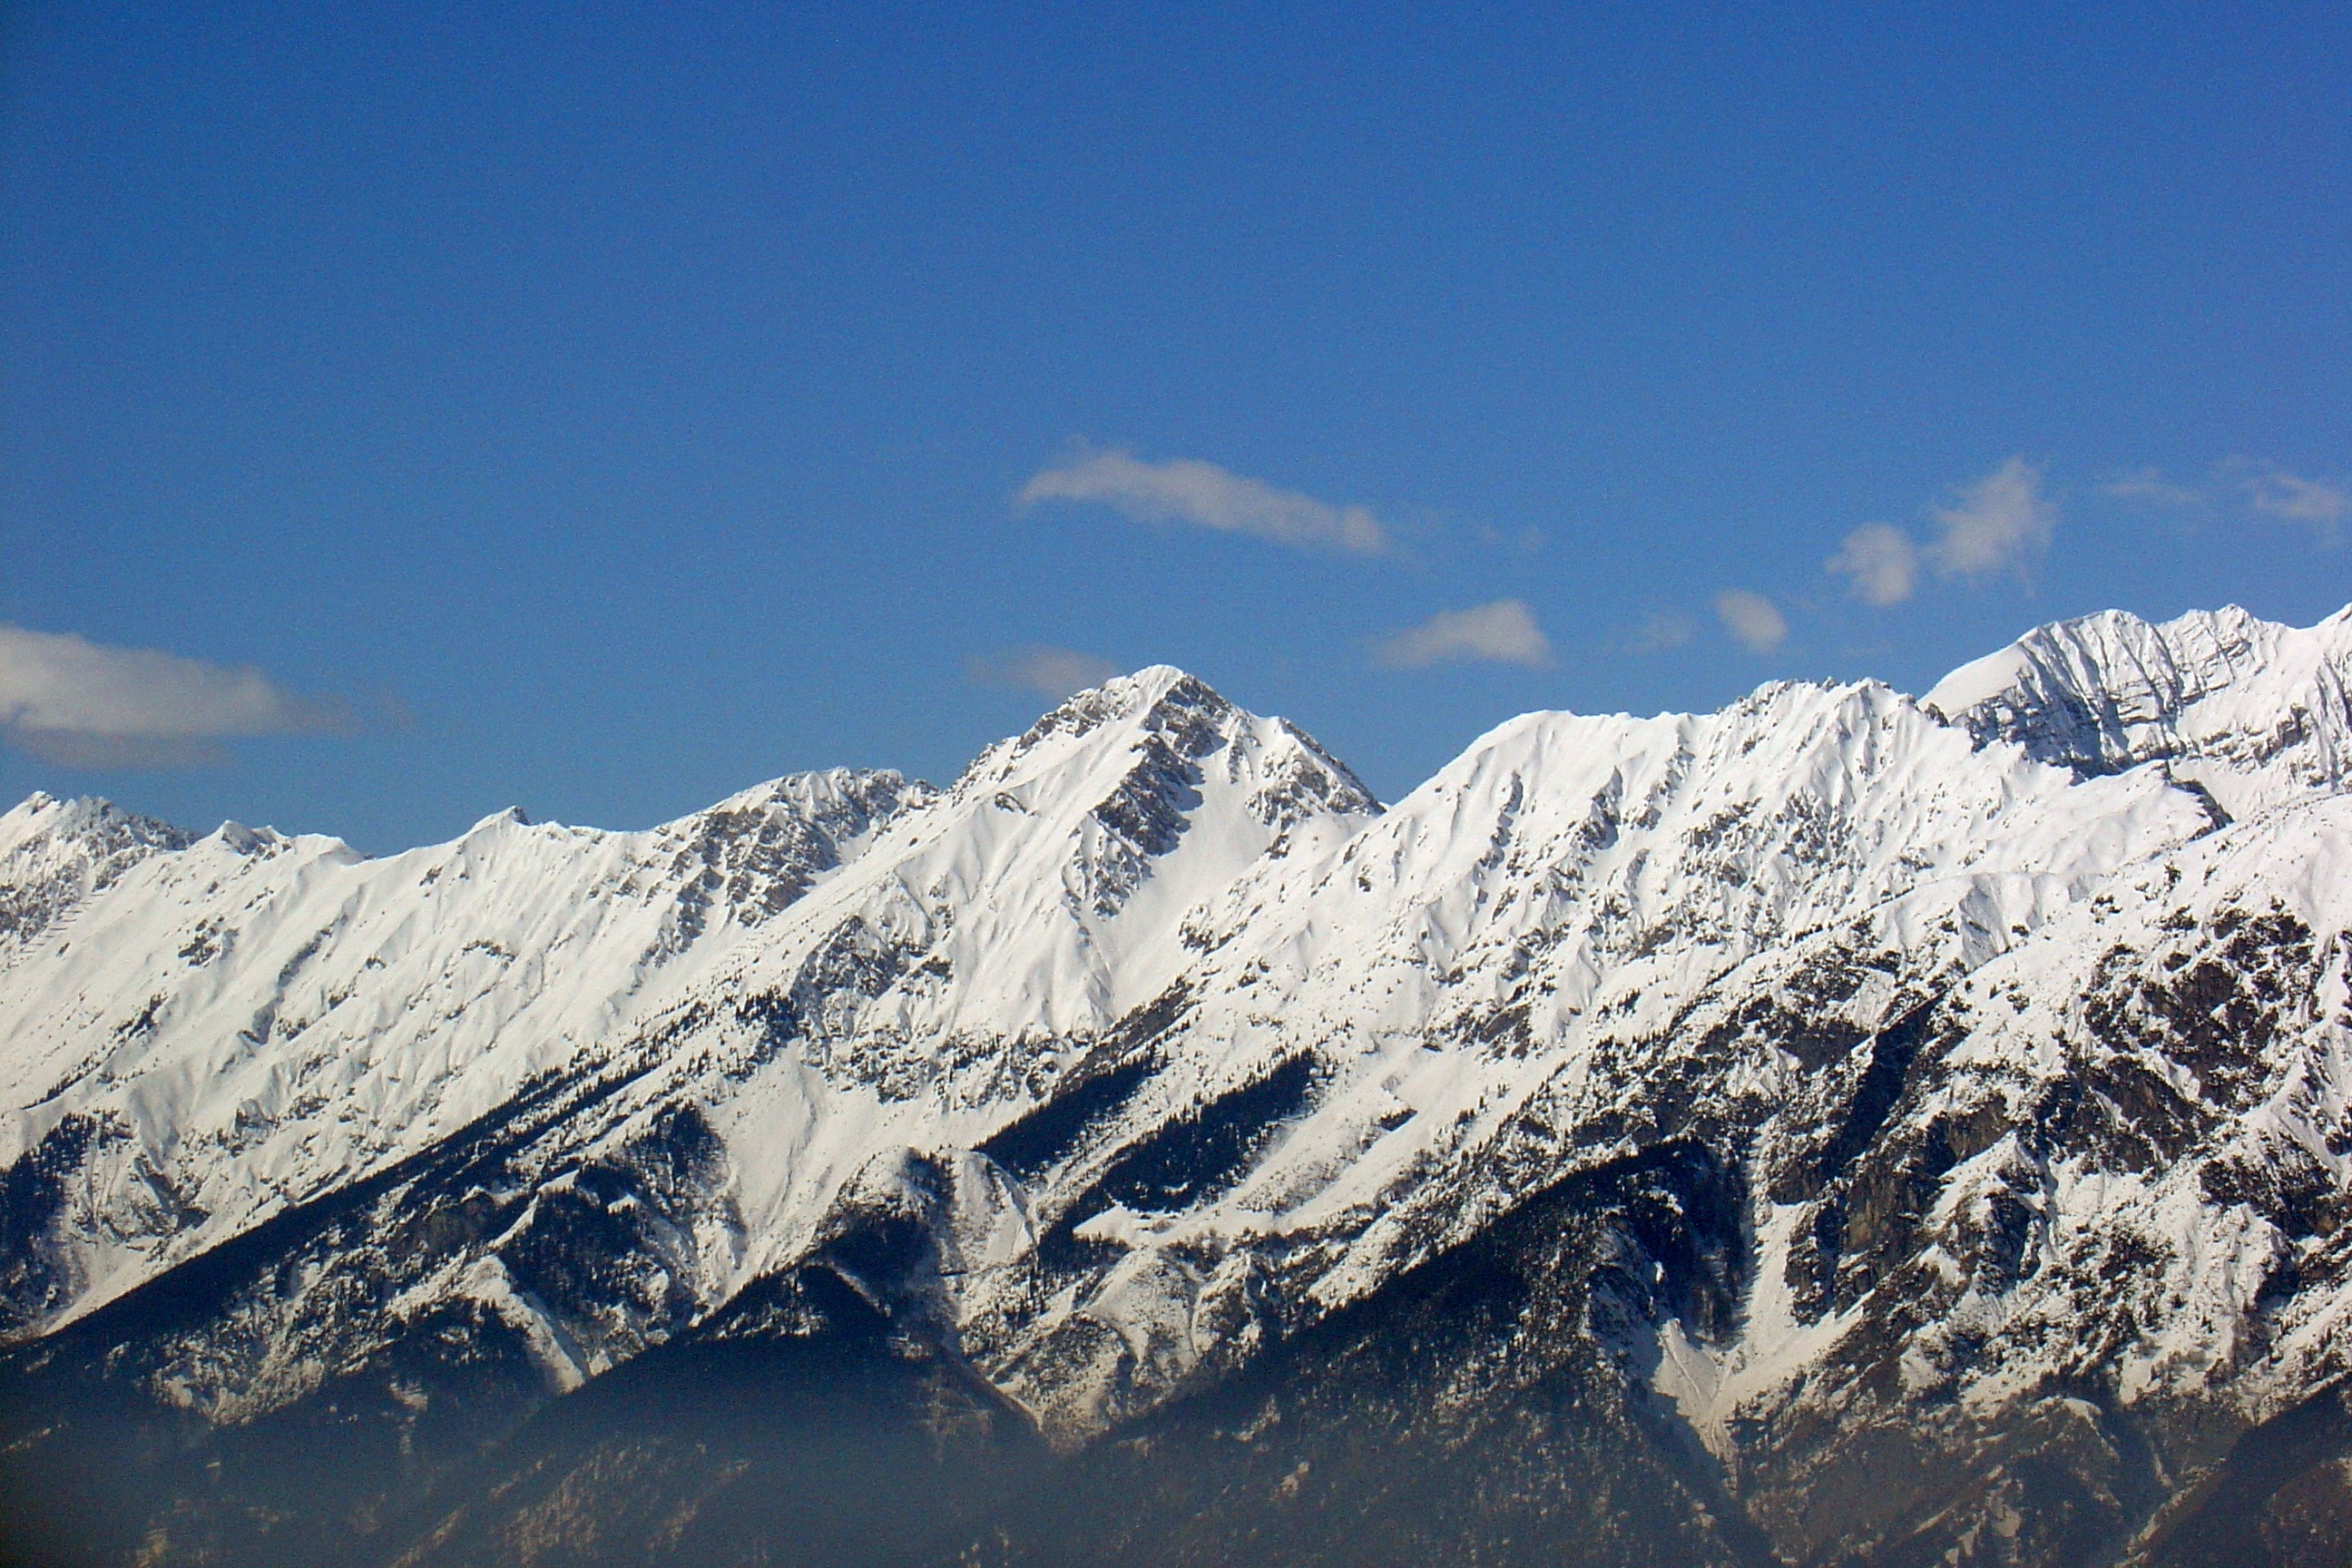
landscape, tree, mountain, snow, winter, cloud, sky, hill, mountain range, scenic, alpine, ridge, summit, massif, mountains, alps, dramatic, fell, cirque, elevation, freezing, mountain pass, hill station, postkartenmotiv, meteorological phenomenon, calendar image, mountainous landforms, glacial landform, ar te, dramatic look, mount scenery